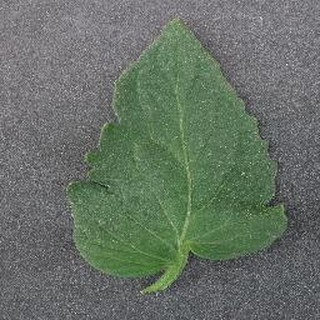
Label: healthy_tomato